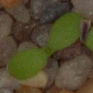
Label: scentless_mayweed